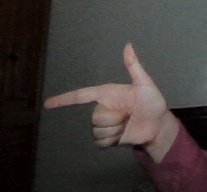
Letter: yaa